Anaïs in Love

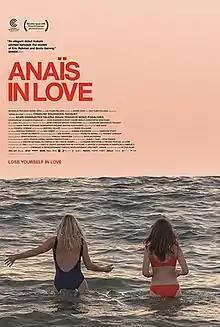
Theatrical release poster

Anaïs in Love is a 2021 French comedy film directed by Charline Bourgeois-Tacquet. The film was shown in the Critics' Week section at the 2021 Cannes Film Festival.